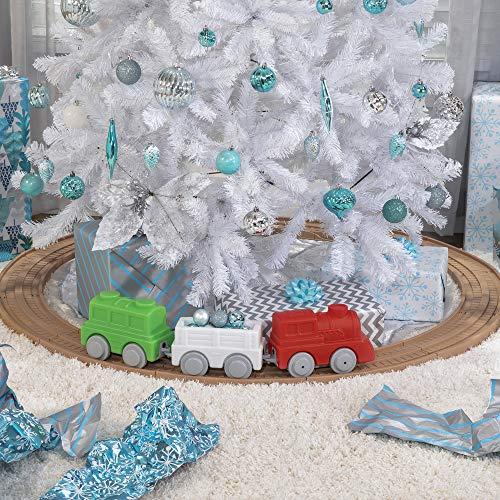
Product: Step2 My First Holiday Train & Track | Kids Holiday Train Set
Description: All aboard The Step2 My first holiday train and track set is the perfect toddler train toy to bring some holiday cheer to any play space.
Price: $34.99
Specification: ProductDimensions:53x53x6.8inches|ItemWeight:1.65pounds|ShippingWeight:1.65pounds(Viewshippingratesandpolicies)|ASIN:B07ZGF3Y9B|Itemmodelnumber:497399|Manufacturerrecommendedage:36months-10years